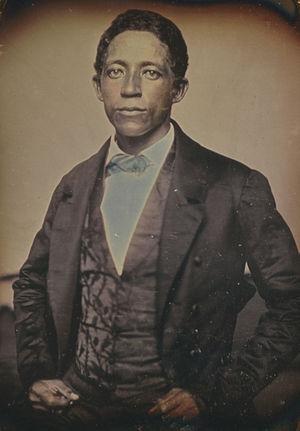
Augustus Washington est un photographe américain qui émigra au Liberia. Il est l'un des rares daguerréotypistes afro-américains dont la carrière puisse être documentée.